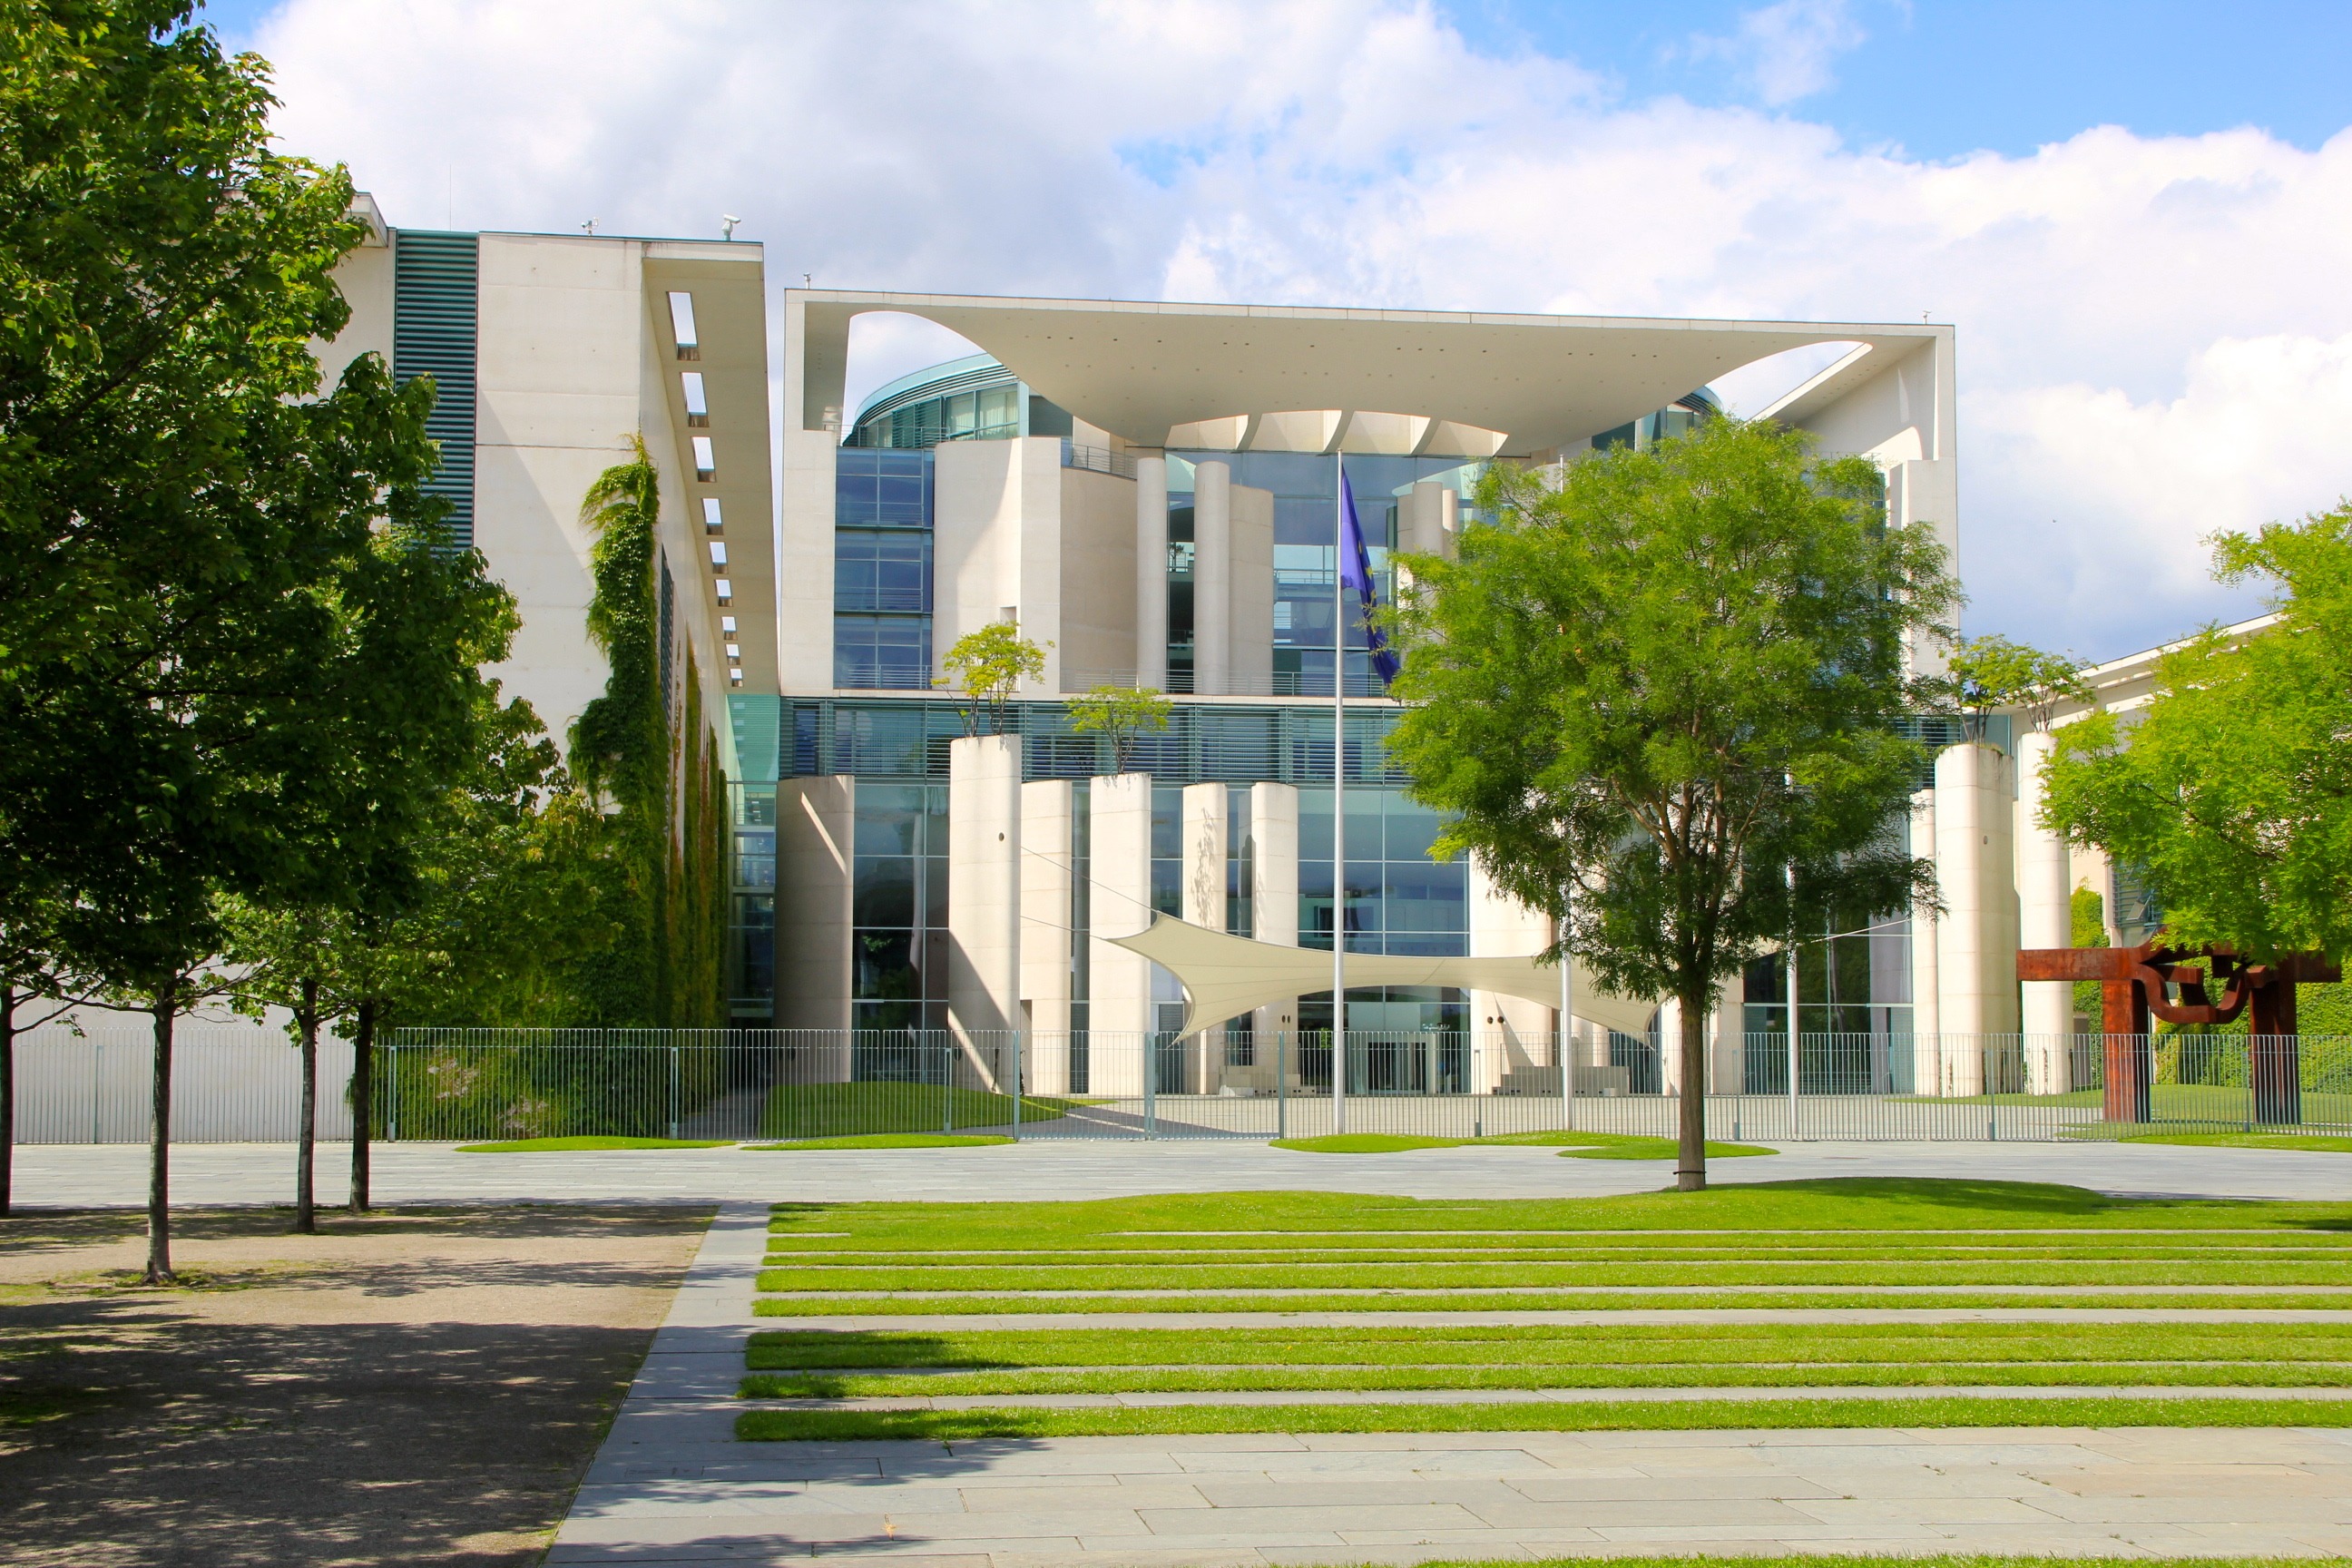
architecture, house, building, home, suburb, space, facade, property, university, berlin, school, campus, estate, headquarters, condominium, neighbourhood, real estate, government district, chancellery, residential area